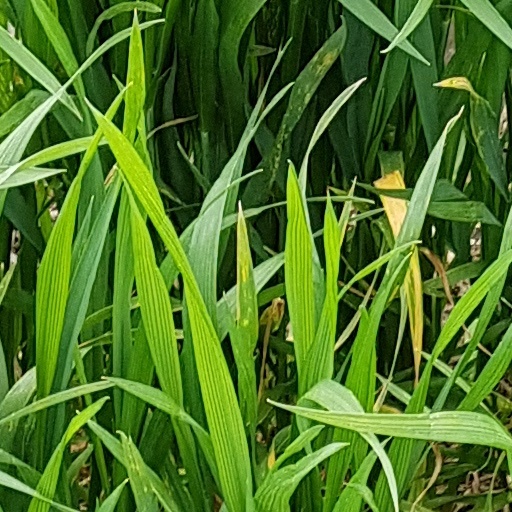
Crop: wheat